Sustainable Development Goal 2

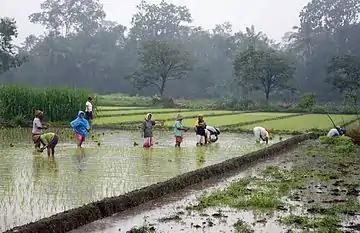
Javanese women performing manual labor during rice plantation in Indonesia

A report by the International Food Policy Research Institute (IFPRI) of 2013 stated that the emphasis of the SDGs should not be on ending poverty by 2030, but on eliminating hunger and under-nutrition by 2025. The assertion is based on an analysis of experiences in China, Vietnam, Brazil, and Thailand. Three pathways to achieve this were identified: 1) agriculture-led; 2) social protection- and nutrition- intervention-led; or 3) a combination of both of these approaches.